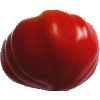
Label: Tomato 3